Eulaema

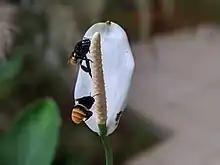
Two "Eulaema" sp. visiting "Spathiphyllum" sp. plant.

Eulaema is a genus of large-bodied euglossine bees that occur primarily in the Neotropics. They are robust brown or black bees, hairy or velvety, and often striped with yellow or orange, typically resembling bumblebees. They lack metallic coloration as occurs in the related genus "Eufriesea".